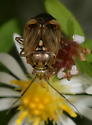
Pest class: lygus_bug